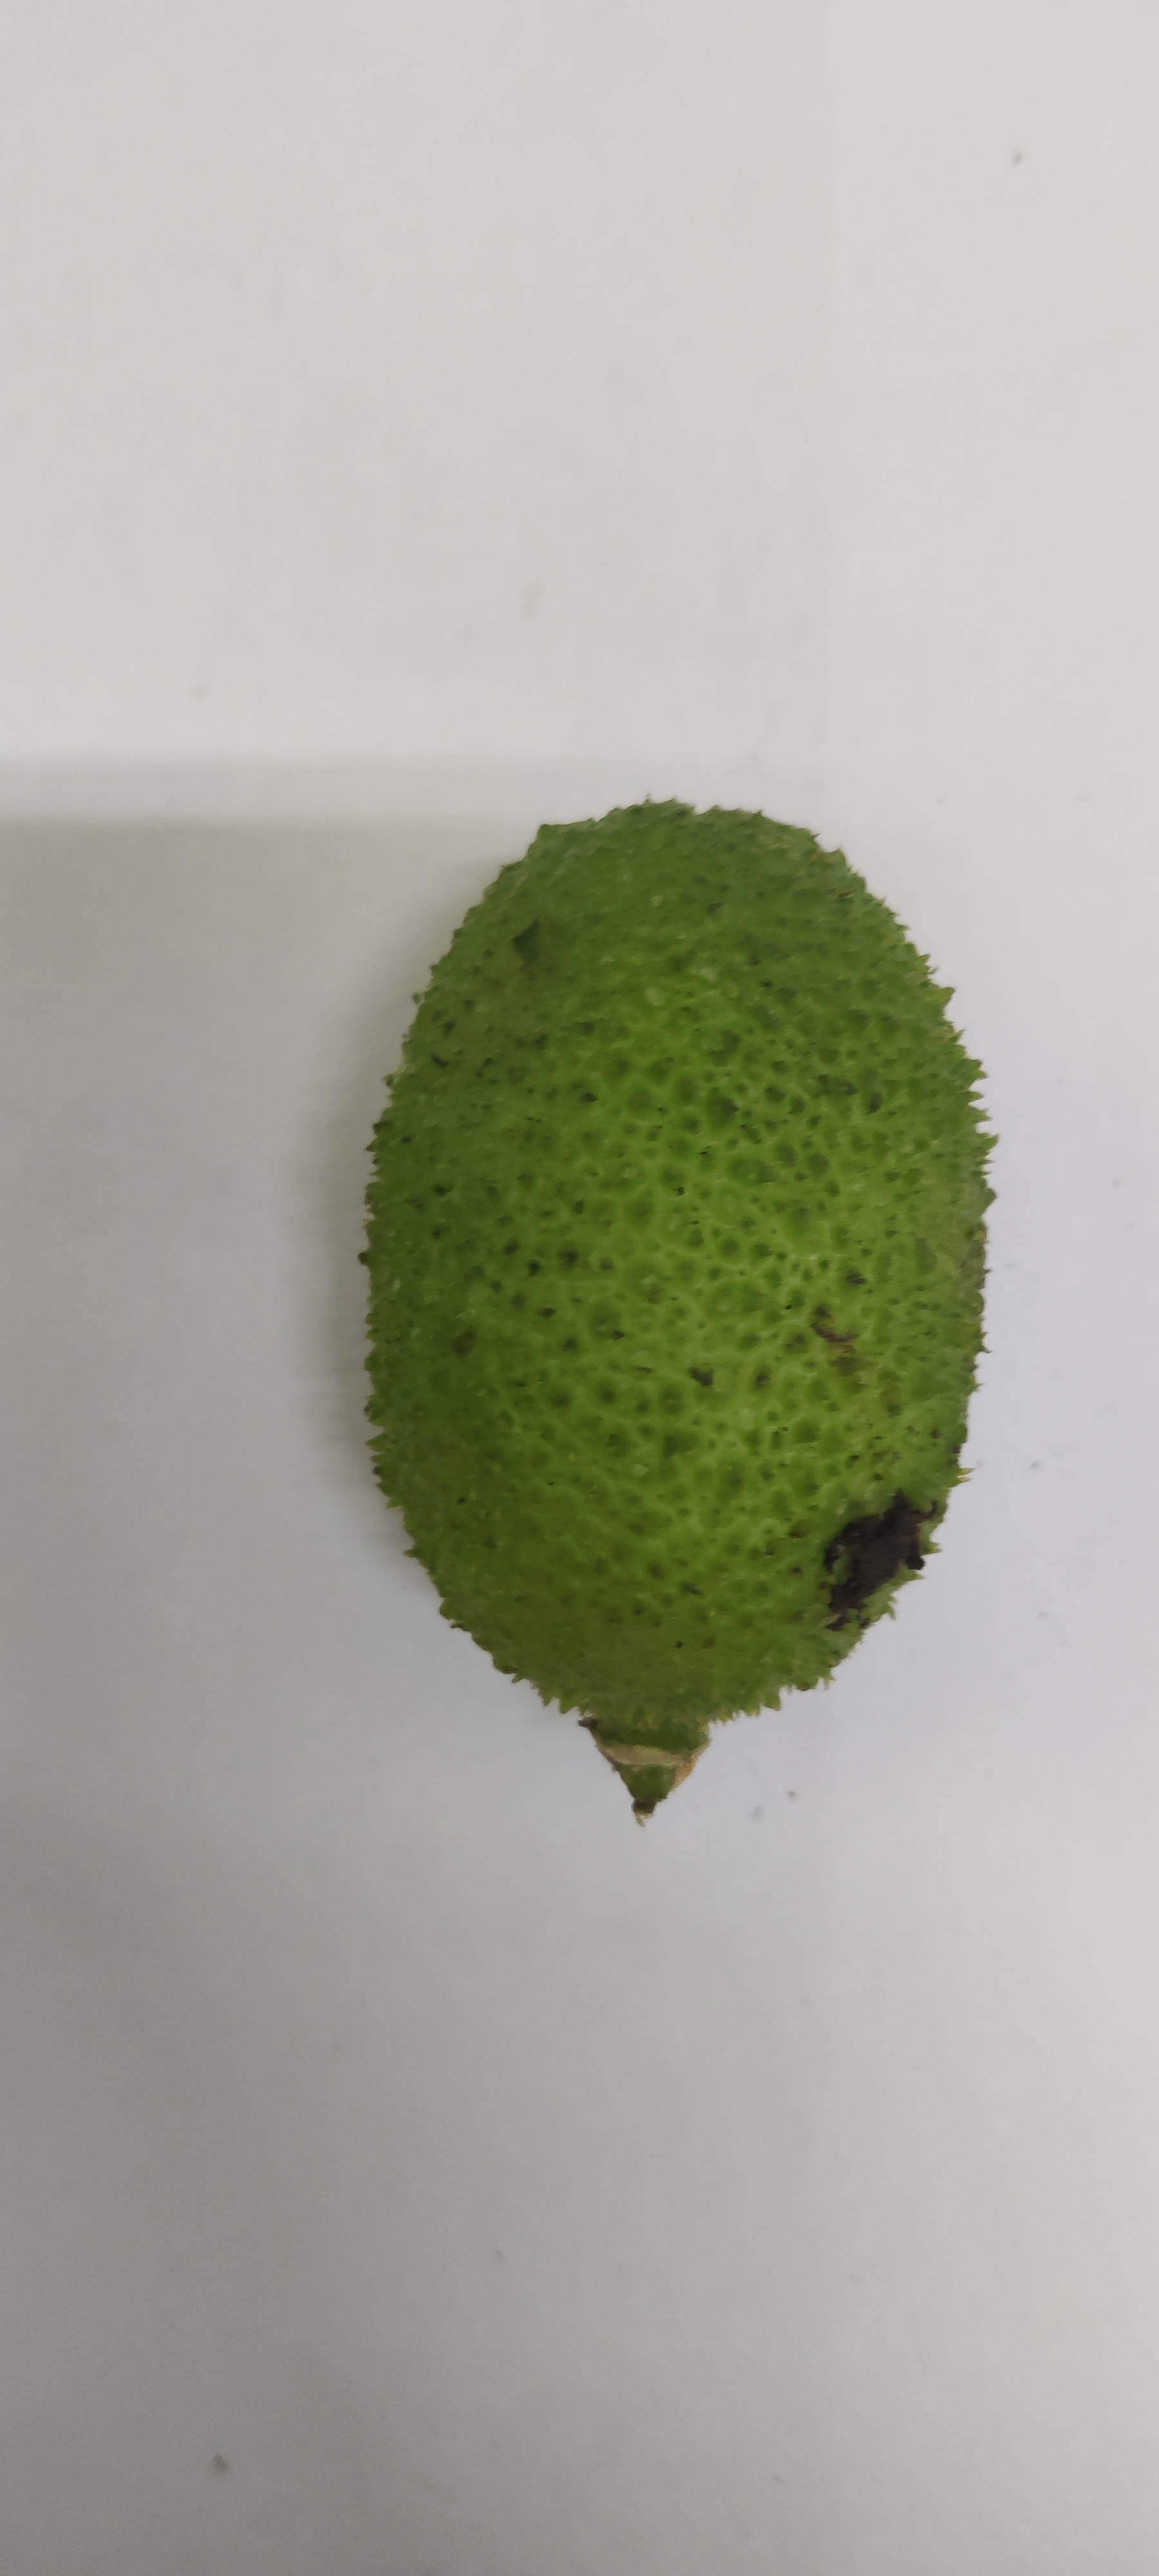
Crop: Spiny Gourd
Condition: Fresh